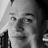
Emotion: neutral